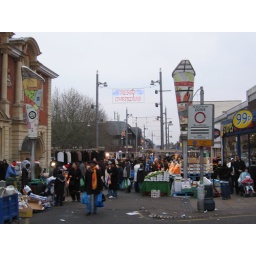
with Walthamstow library on the left. Apparently this is the longest street market in Europe.